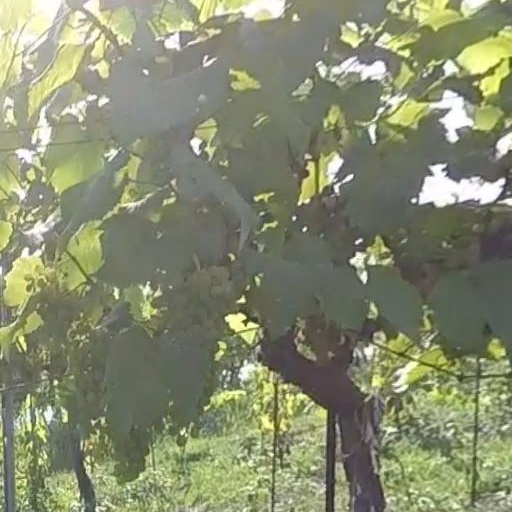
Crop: grape